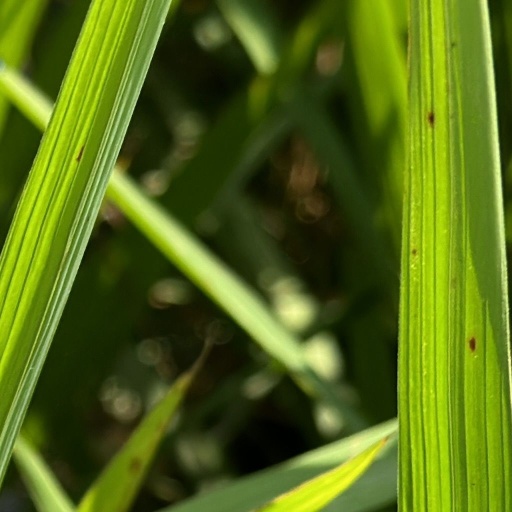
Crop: rice